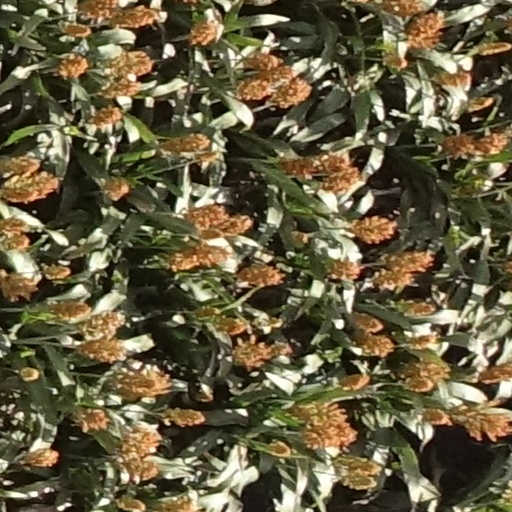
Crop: sorghum